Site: brandenburg
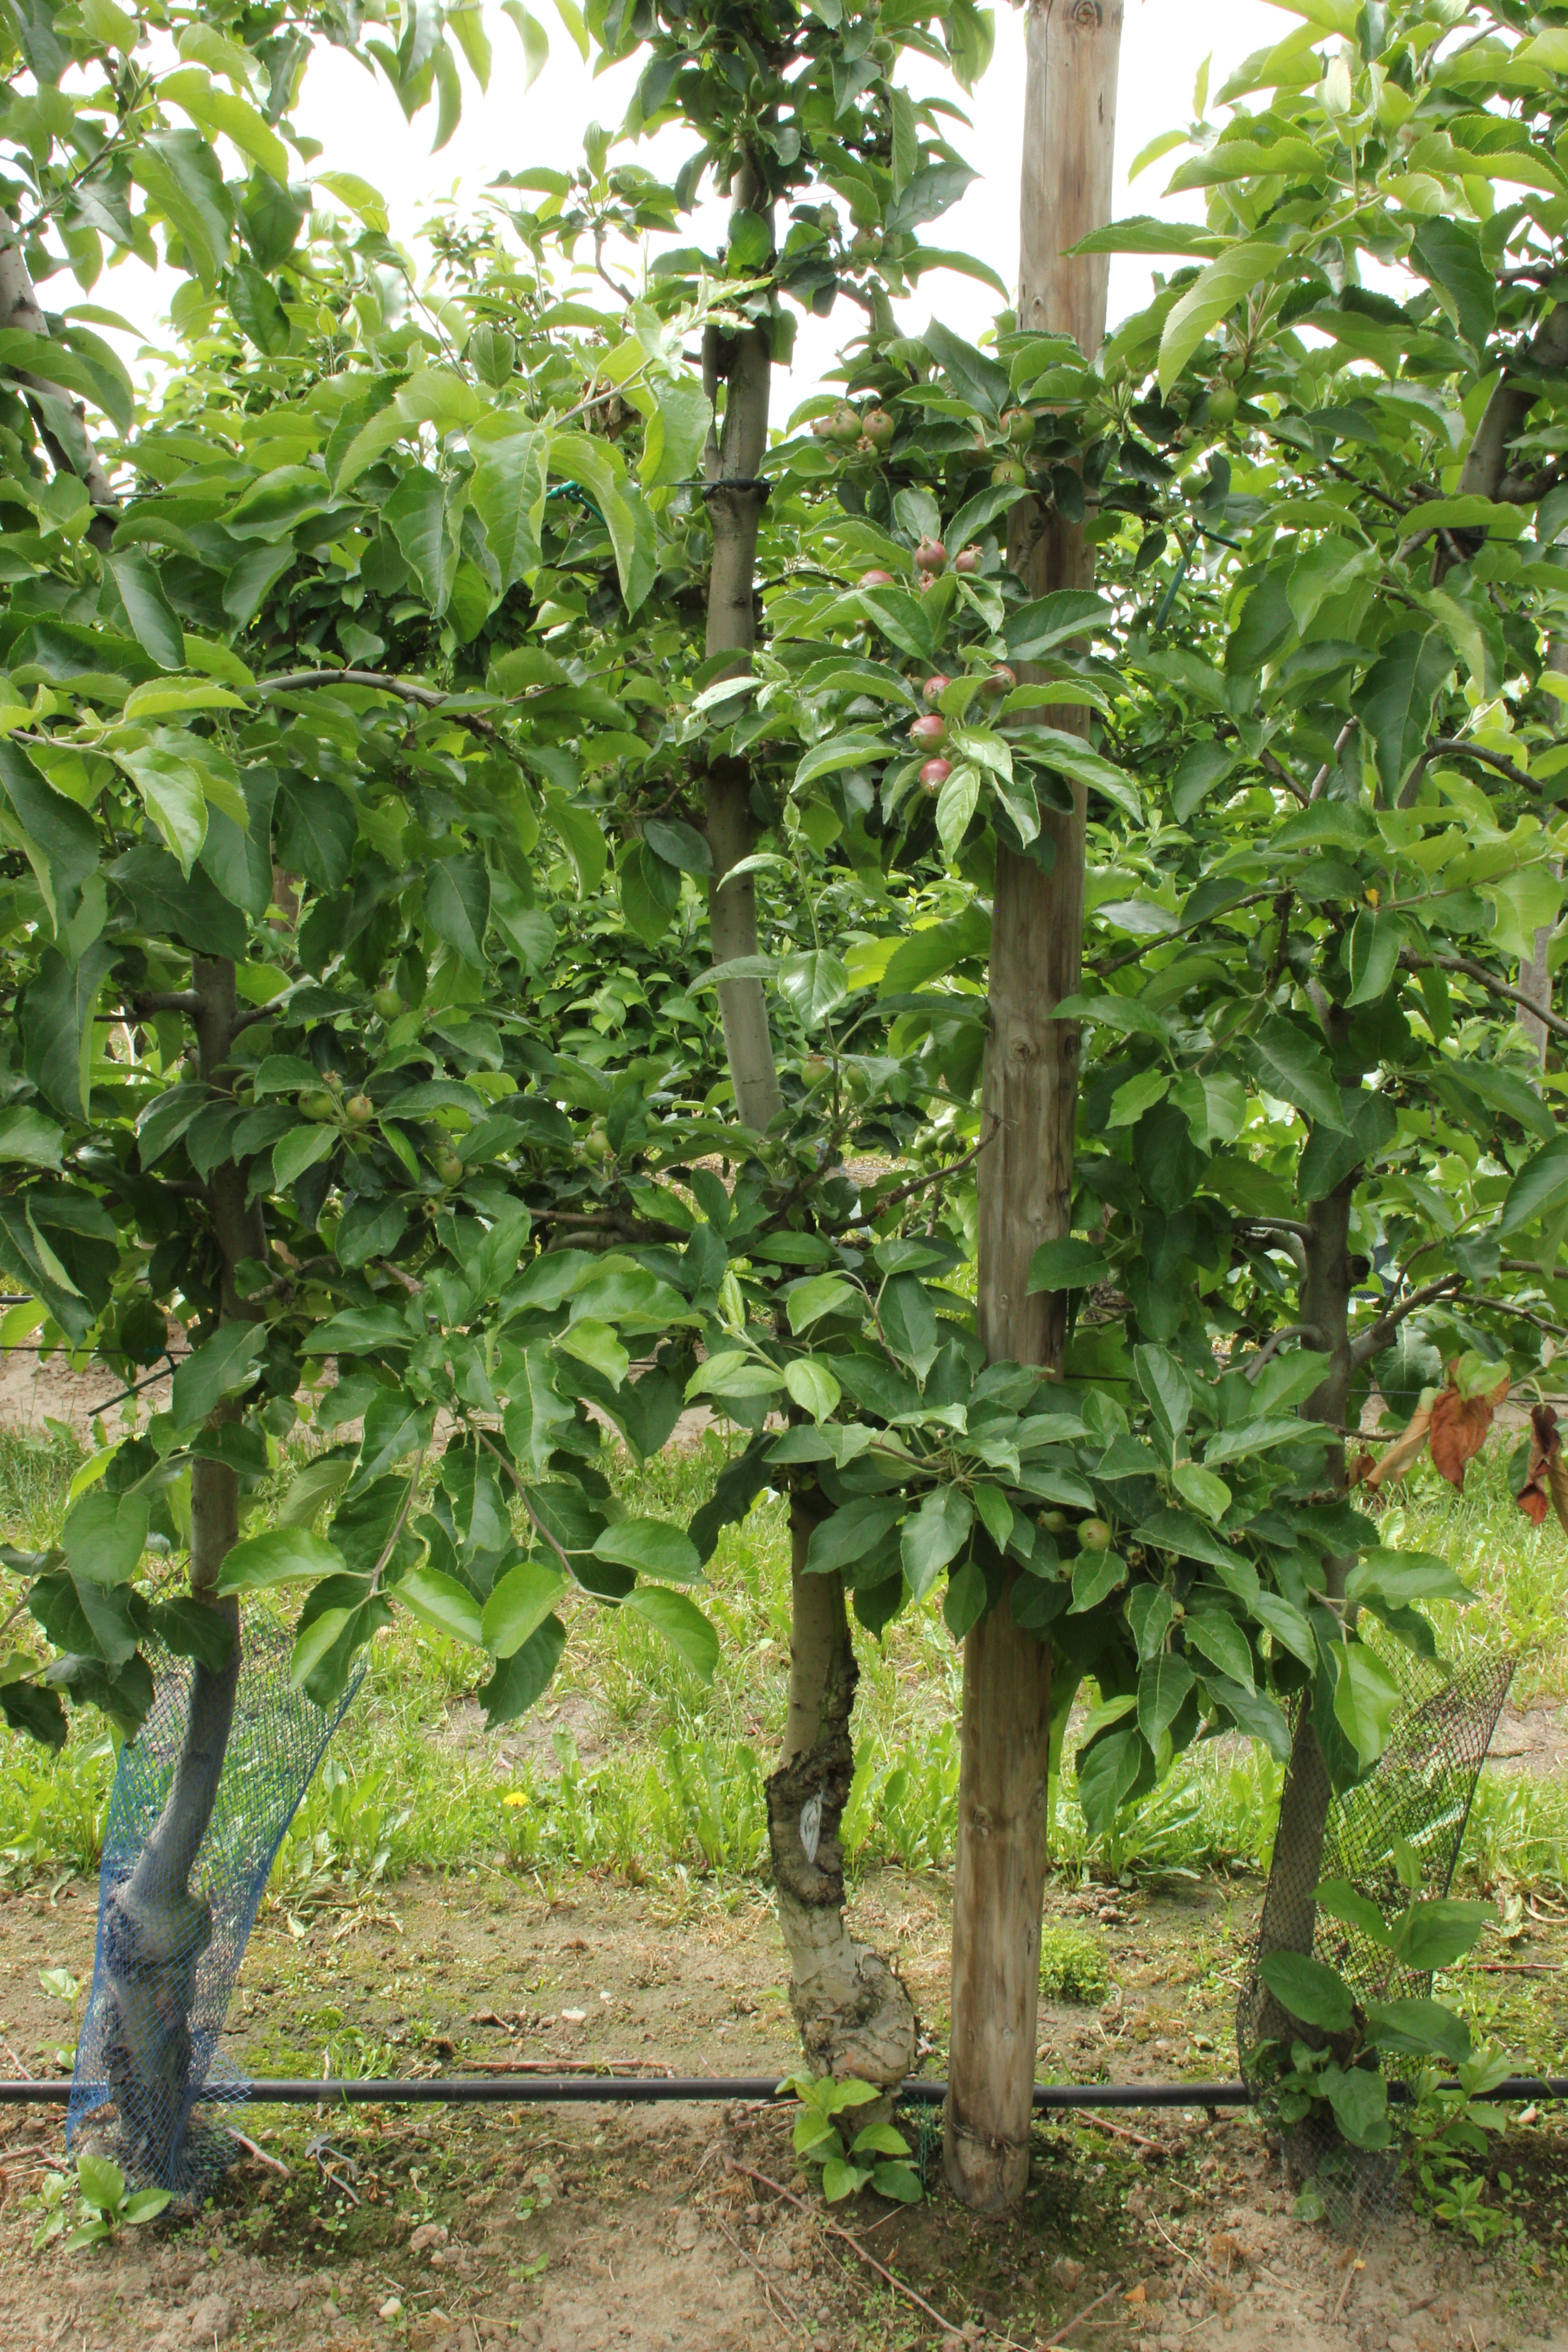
Growth stage (BBCH 72): Development of fruit